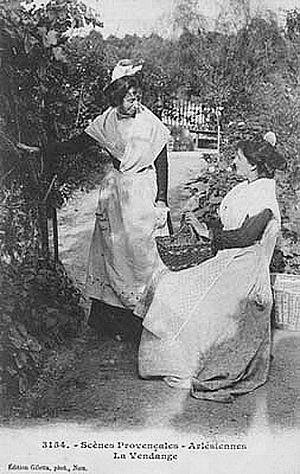
Vendange en Provence 1903
La culture de la vigne en hautain est une méthode culturale connue depuis l'Antiquité. Cette façon de faire fut particulièrement utilisée par les Grecs, les Scythes et les Romains.